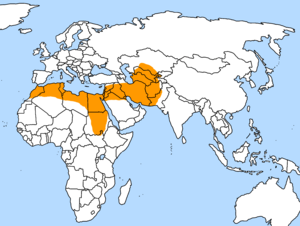
L'Engoulevent du désert est une espèce d'oiseaux de la famille des Caprimulgidae.